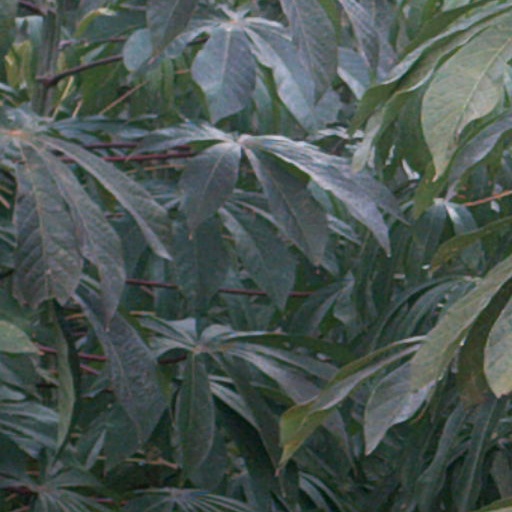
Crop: cassava